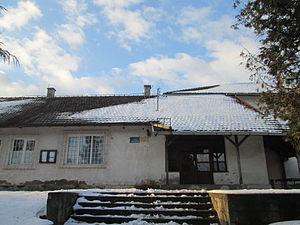
Vučak est une localité de Serbie située sur le territoire de la Ville de Smederevo, district de Podunavlje. Au recensement de 2011, elle comptait 1 878 habitants.